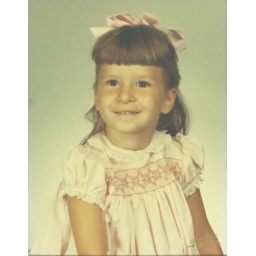
Portrait in pink smocked dress